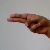
The image shows a hand gesture representing the letter 'H' in Indian Sign Language.